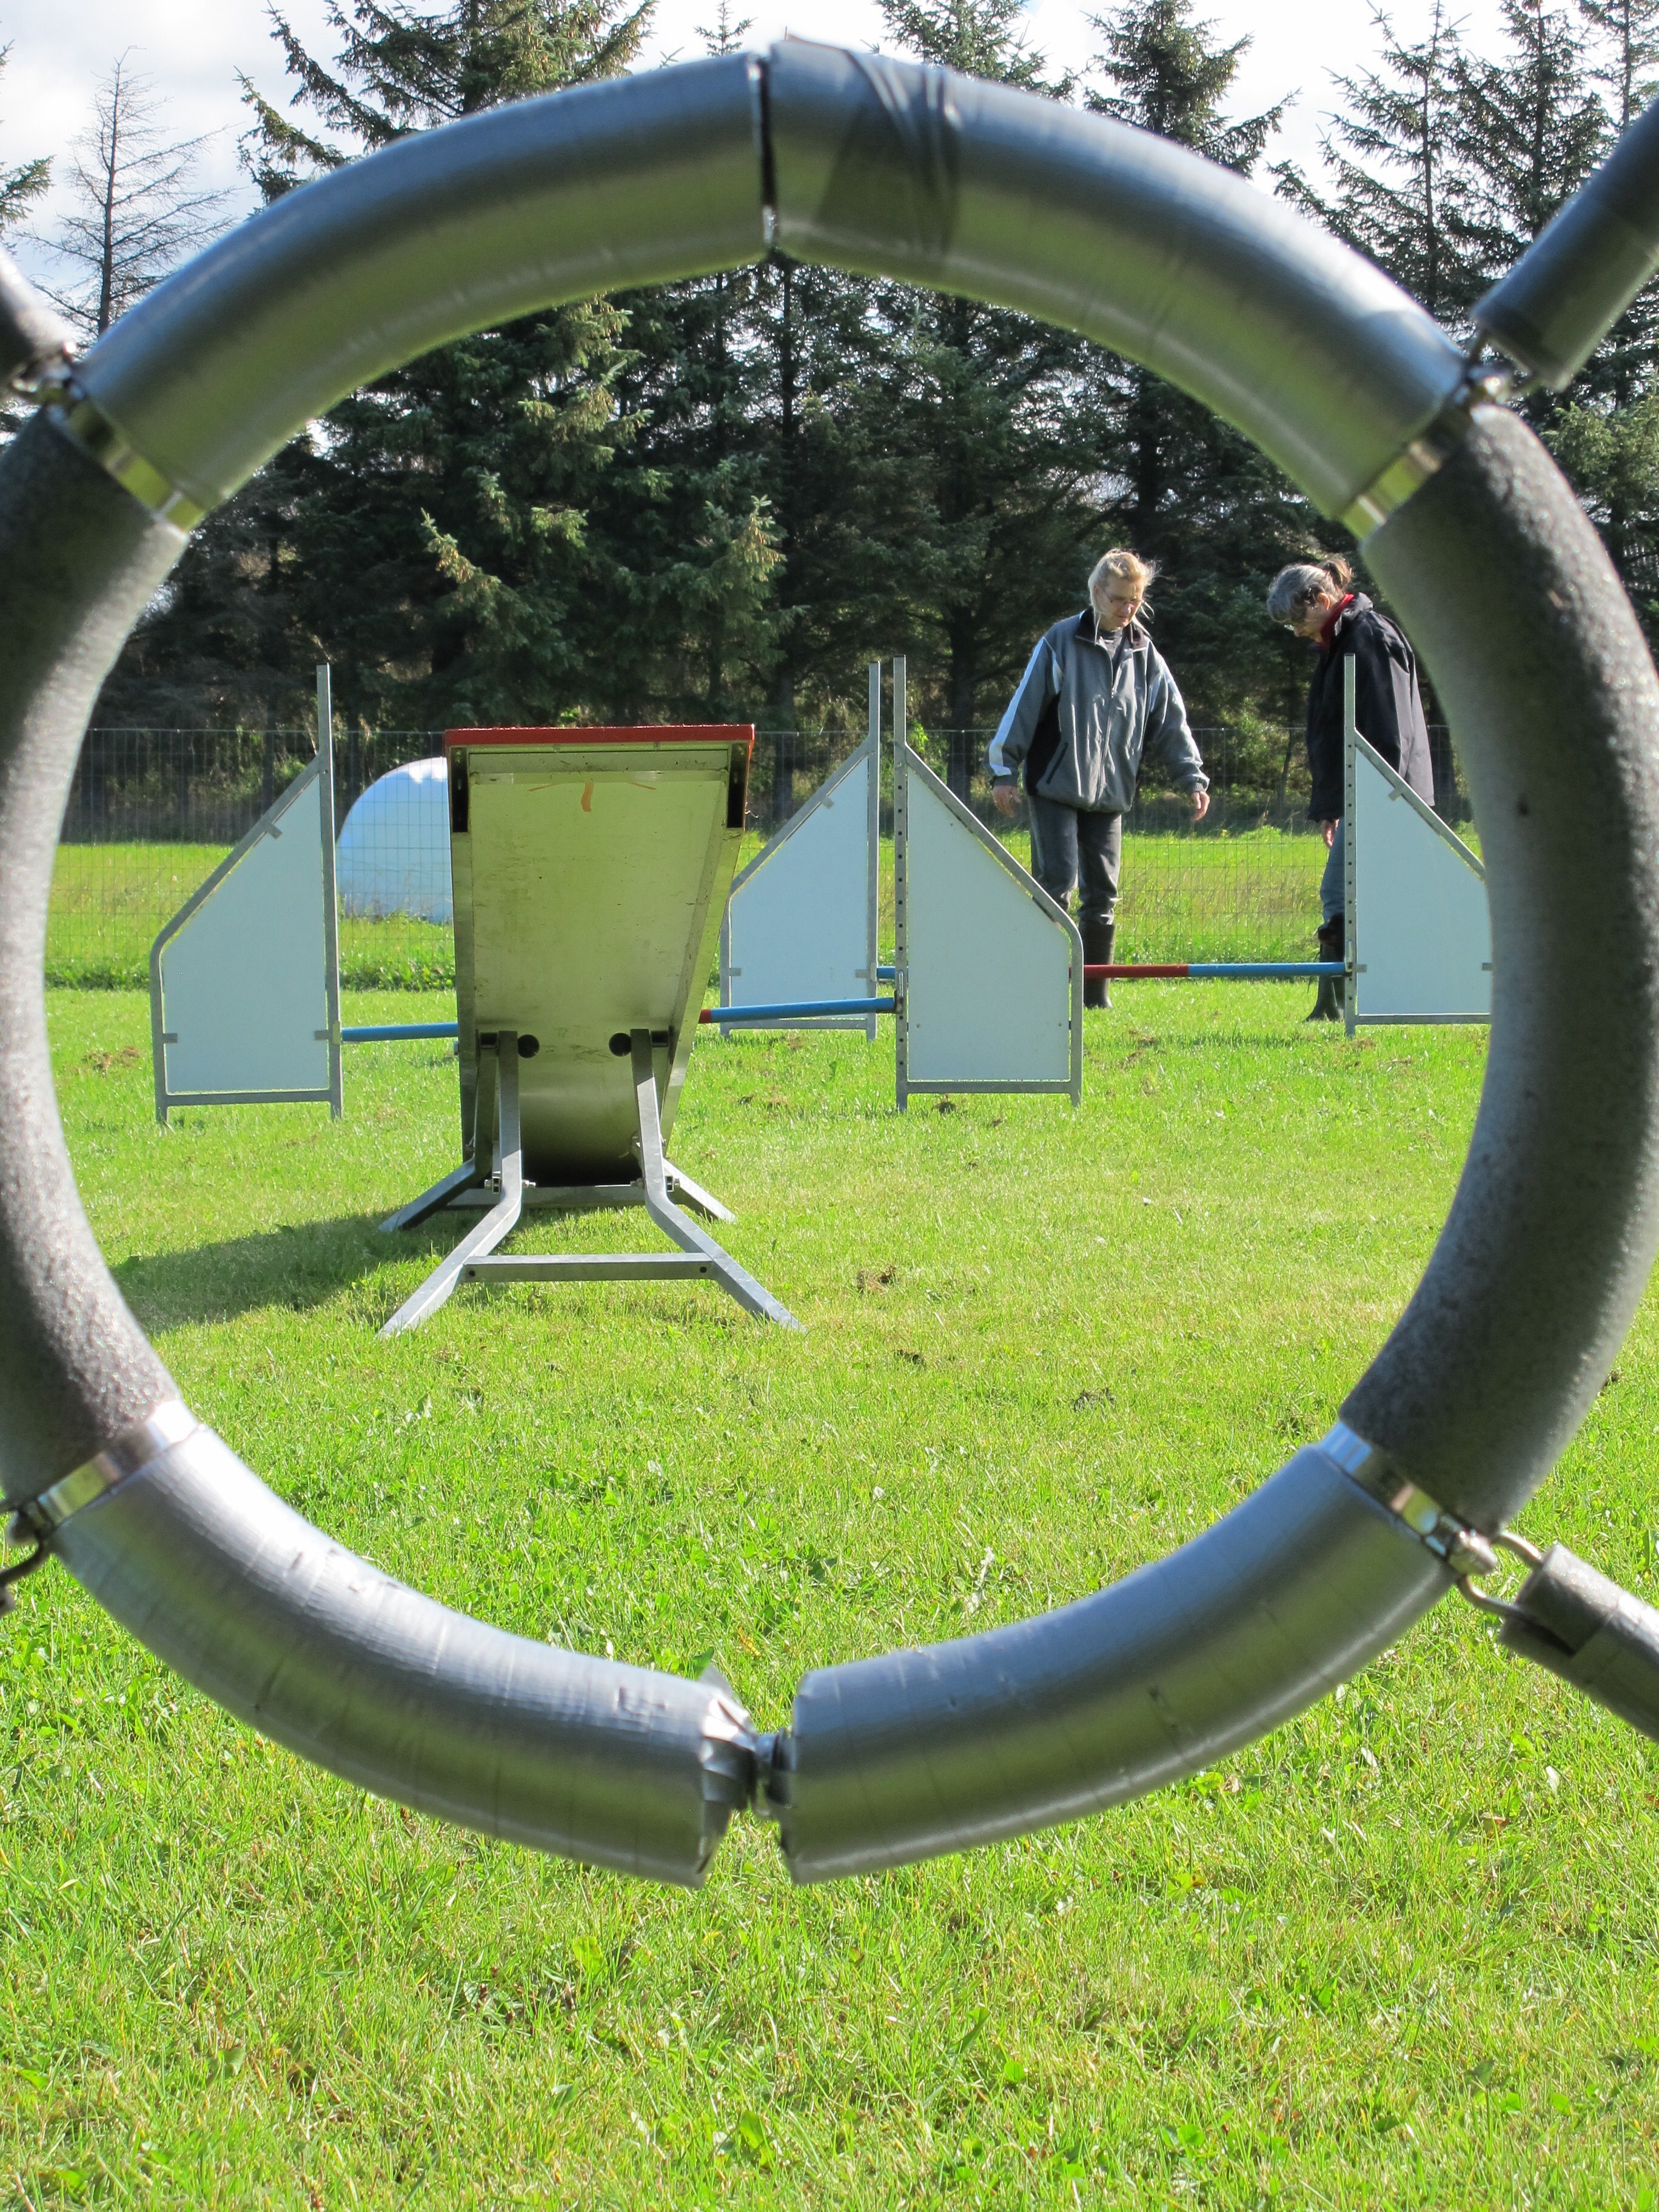
wheel, tent, playground, agility, inflatable, outdoor structure, outdoor play equipment, agility wheels, agility tilt